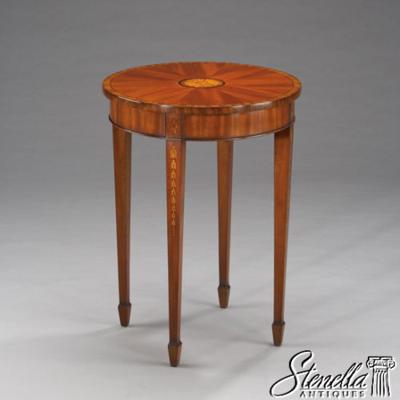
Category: table